Clapstick

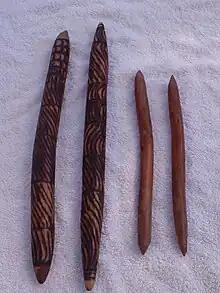
Two pairs of Australian Aboriginal clapsticks

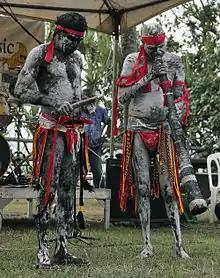
Didgeridoo and clapstick players performing at Nightcliff, Northern Territory

Clapsticks, also spelt clap sticks and also known as ', ', clappers, musicstick or just stick, are a traditional Australian Aboriginal instrument. They serve to maintain rhythm in voice chants, often as part of an Aboriginal ceremony.